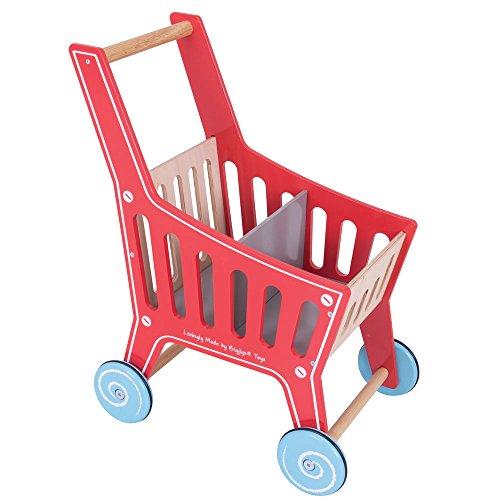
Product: Bigjigs Toys Wooden Shopping Cart Toy - Pretend Play Shop and Role Play for Kids
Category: Toys & Games | Dress Up & Pretend Play | Pretend Play | Shops & Accessories | Shopping Carts
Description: Little shoppers can whizz up and down the aisles like Mummy and Daddy with this shopping cart.
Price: $68.03
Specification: ProductDimensions:16.5x10.2x22.4inches|ItemWeight:6.72pounds|ShippingWeight:6.85pounds(Viewshippingratesandpolicies)|DomesticShipping:ItemcanbeshippedwithinU.S.|InternationalShipping:ThisitemcanbeshippedtoselectcountriesoutsideoftheU.S.LearnMore|ASIN:B01MTRUFYY|Itemmodelnumber:BJ466|Manufacturerrecommendedage:36months-18years